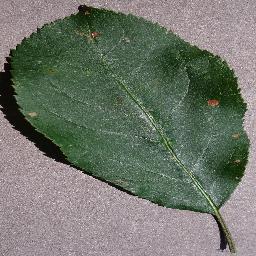
Label: Apple___Black_rot